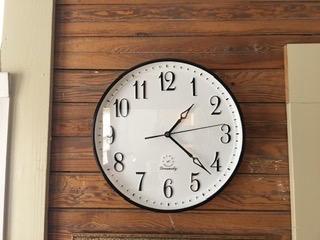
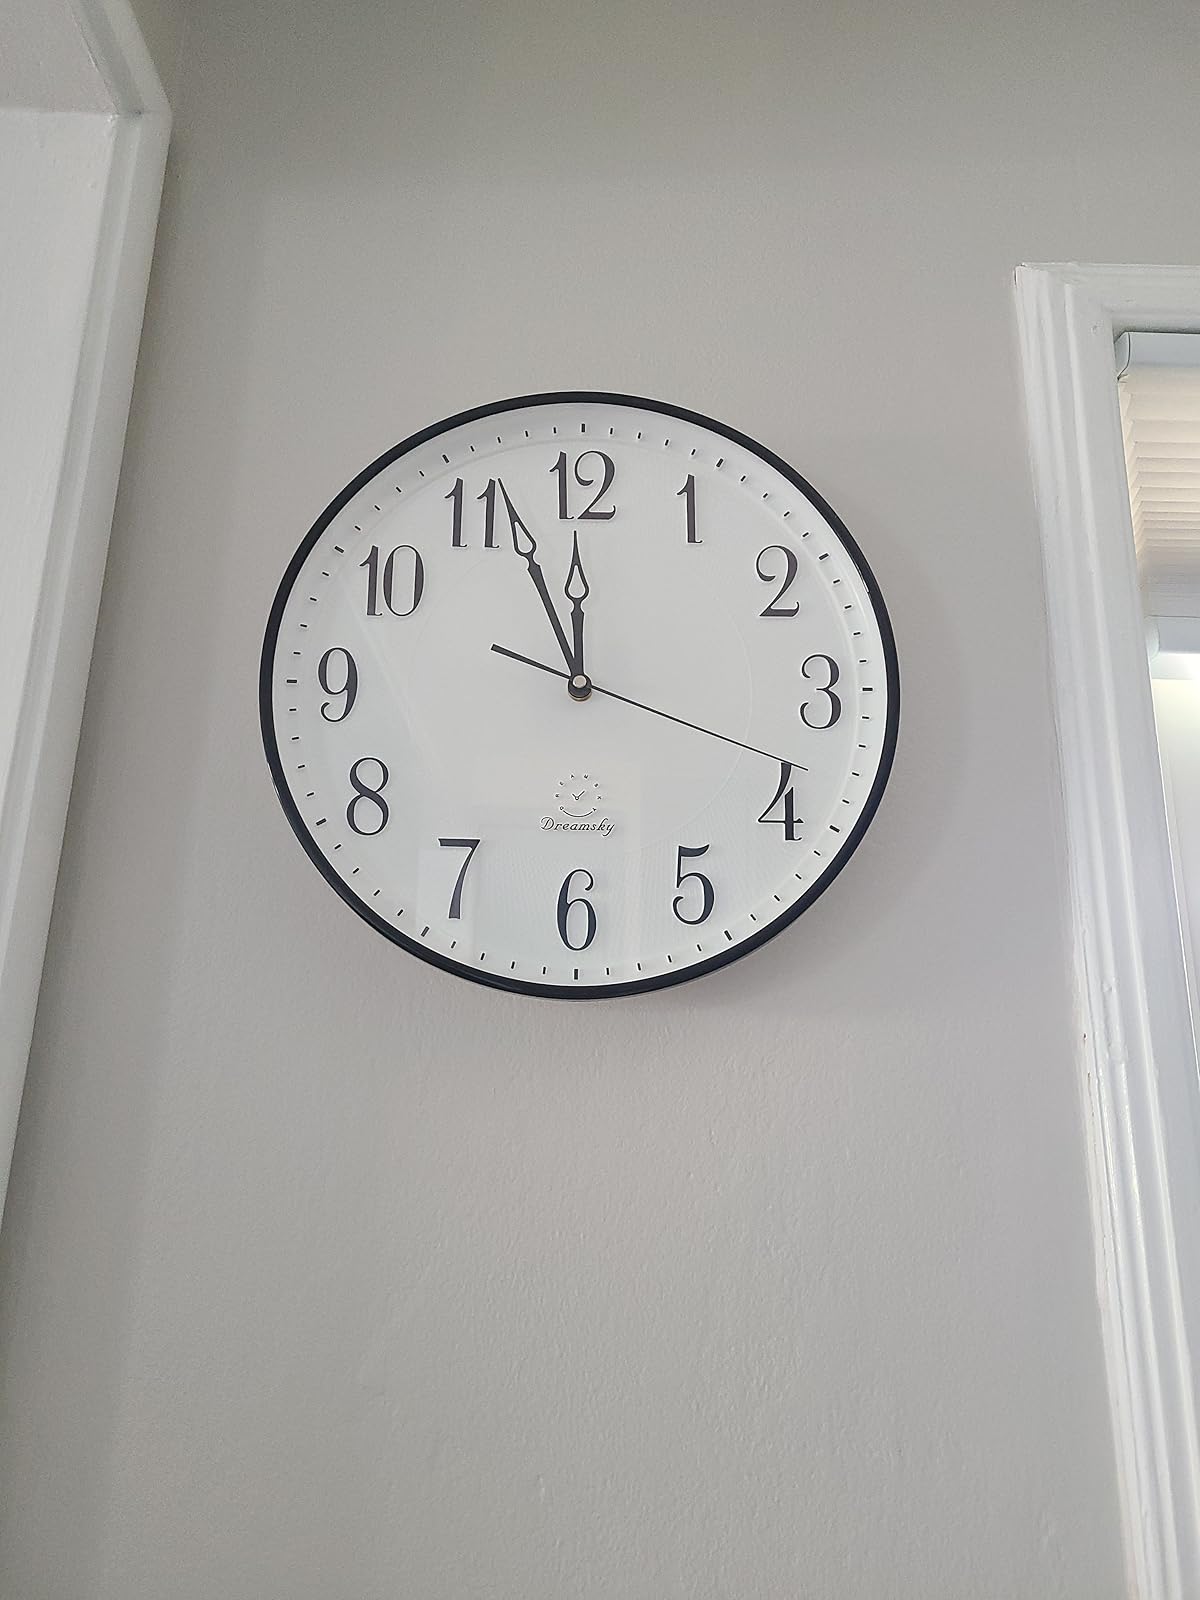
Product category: clock
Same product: yes